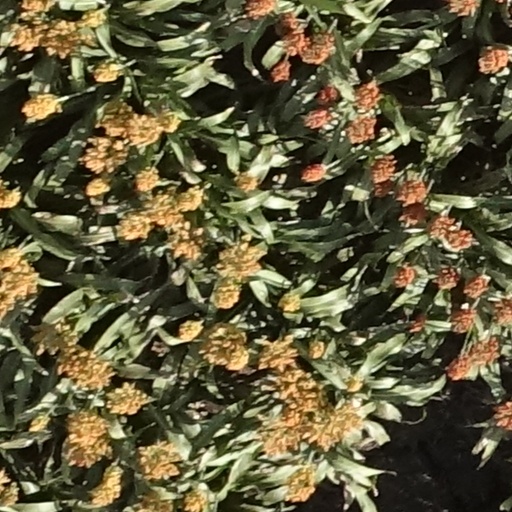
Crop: sorghum